HD 193322

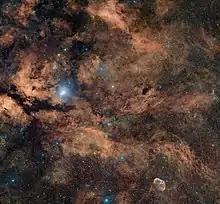
The γ Cygni region of Cygnus. HD 193322 is the blue star above and right of γ Cygni (annotated in full-size image).

The brightest and most massive component, HD 193322A, is a triple star system and emits 89% of the system's visible light. It is composed of Aa and Ab on an eccentric 44-year orbit. The binary Ab itself consists of stars Ab1 and Ab2 on a orbit. The total mass of the system HD193233A has been calculated to be , although the individual stellar masses give a smaller total.